Todd Simon (basketball)

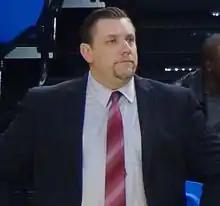
Simon in 2016

Todd Andrew Simon (born August 3, 1980) is an American college basketball coach who is the current head coach at Bowling Green State University.